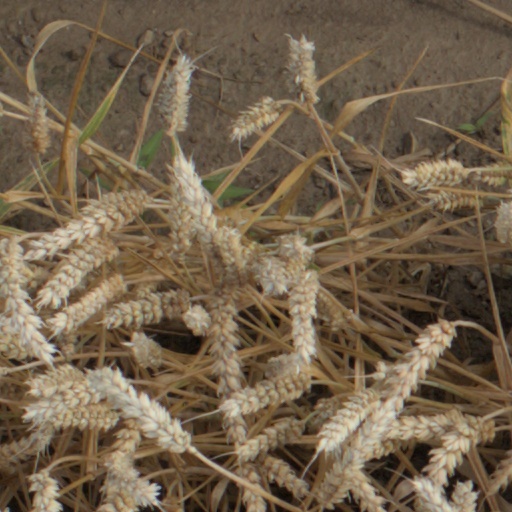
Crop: wheat